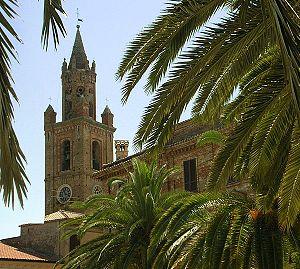
Corropoli est une commune de la province de Teramo dans les Abruzzes en Italie.